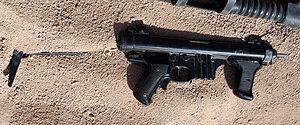
Le Beretta Modèle 12 est un pistolet mitrailleur conçu par l'ingénieur italien Domenico Salza pour la firme Beretta en 1959. Il a équipé l'Armée italienne à partir de 1961 pour remplacer les Beretta 38/42. Son successeur désigné est le Beretta Mx4.